Teus Nobel

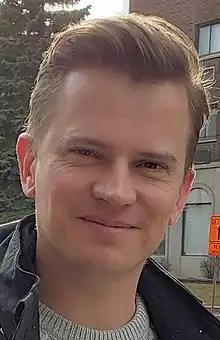
Teus Nobel

Teus Nobel is a Dutch jazz trumpet player and flugelhorn player. He performs with different bands and is a teacher at Fontys Hogeschool. In 2020 he won an Edison Award for the album "Saudade".